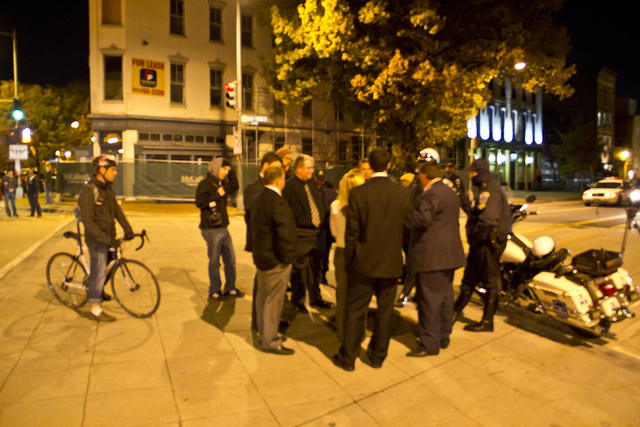
user: Given an image and a question. Answer the question in a short answer. Question: What kind of formal wear are the men wearing? Short Answer:
assistant: suit